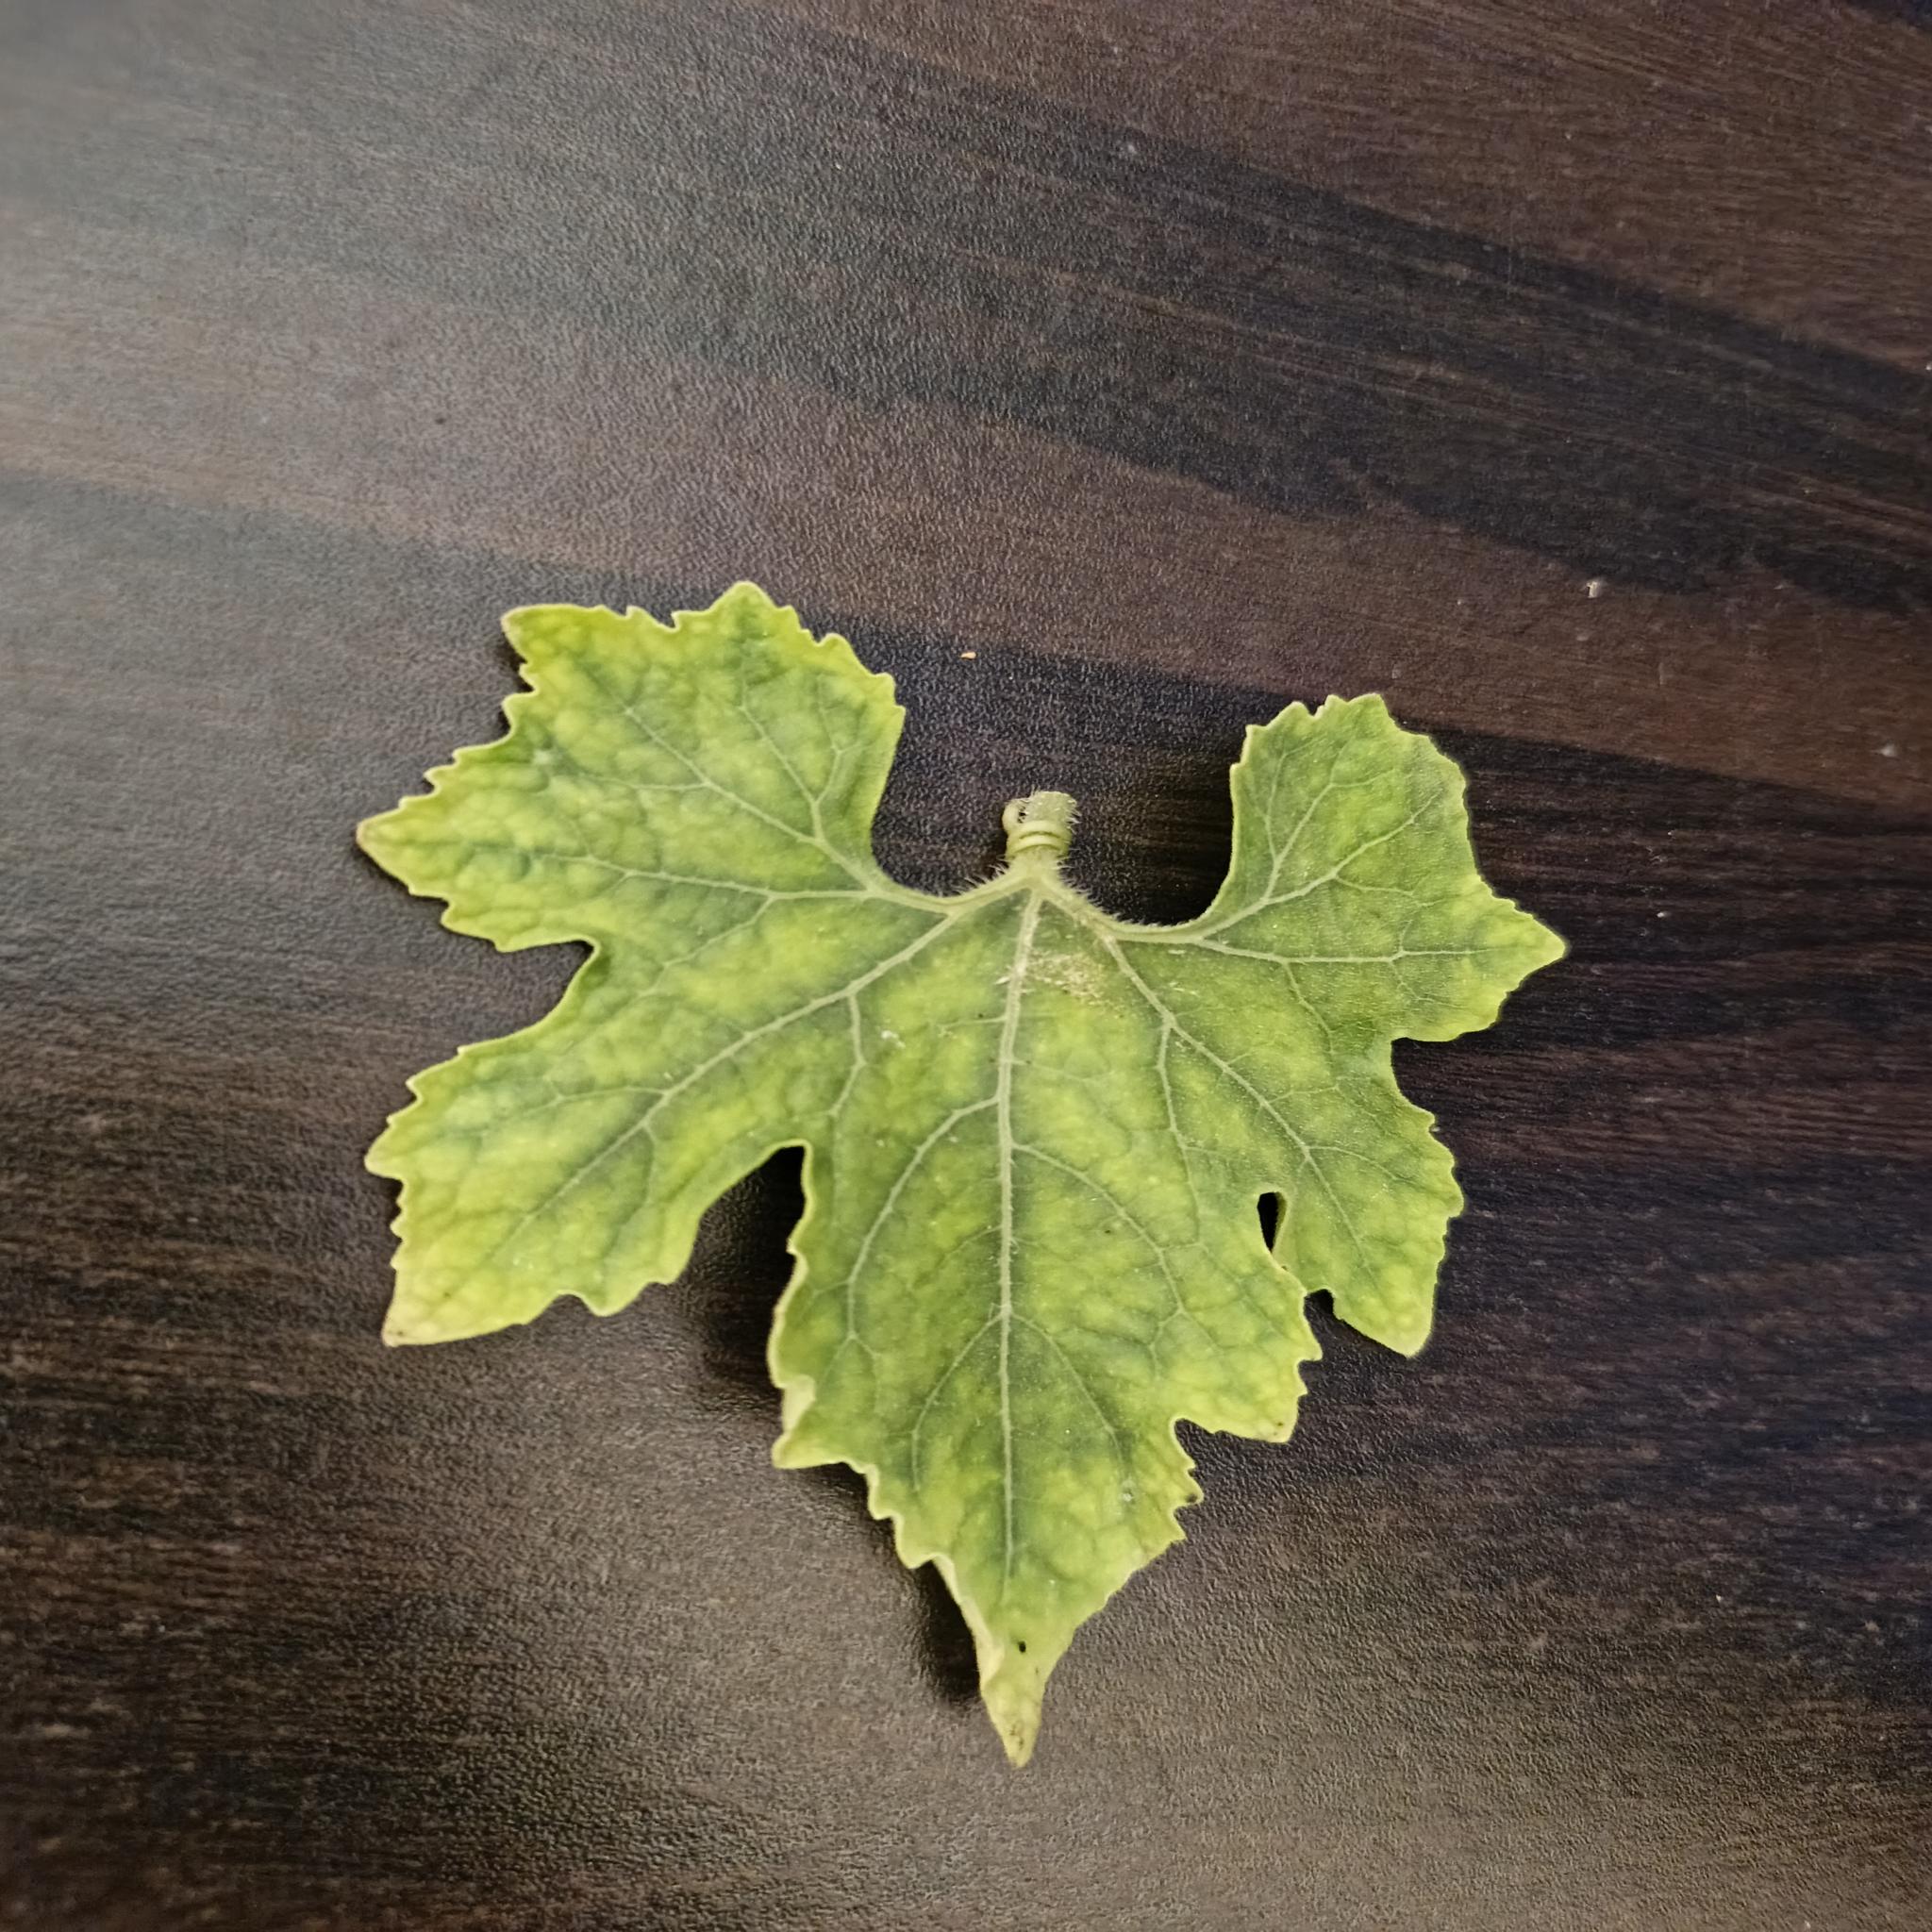
Label: Downy mildew